Victorine Studios

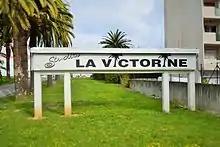
The Entrance to the Studios.

Victorine Studios (French: Studios de la Victorine) are a film studio in the French city of Nice. They are also known as the Nice Studios. Several small studios have also existed in the city.